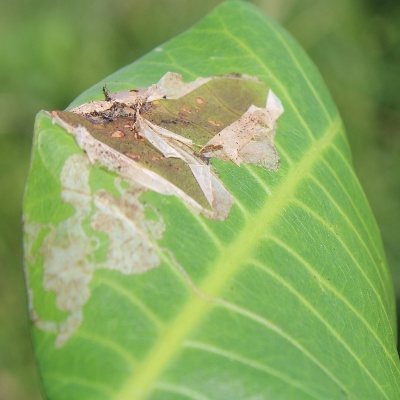
Crop: Cashew
Condition: leaf miner